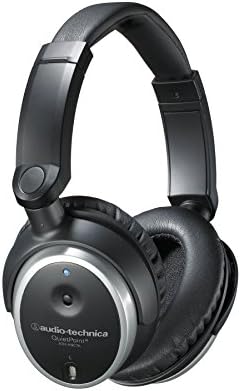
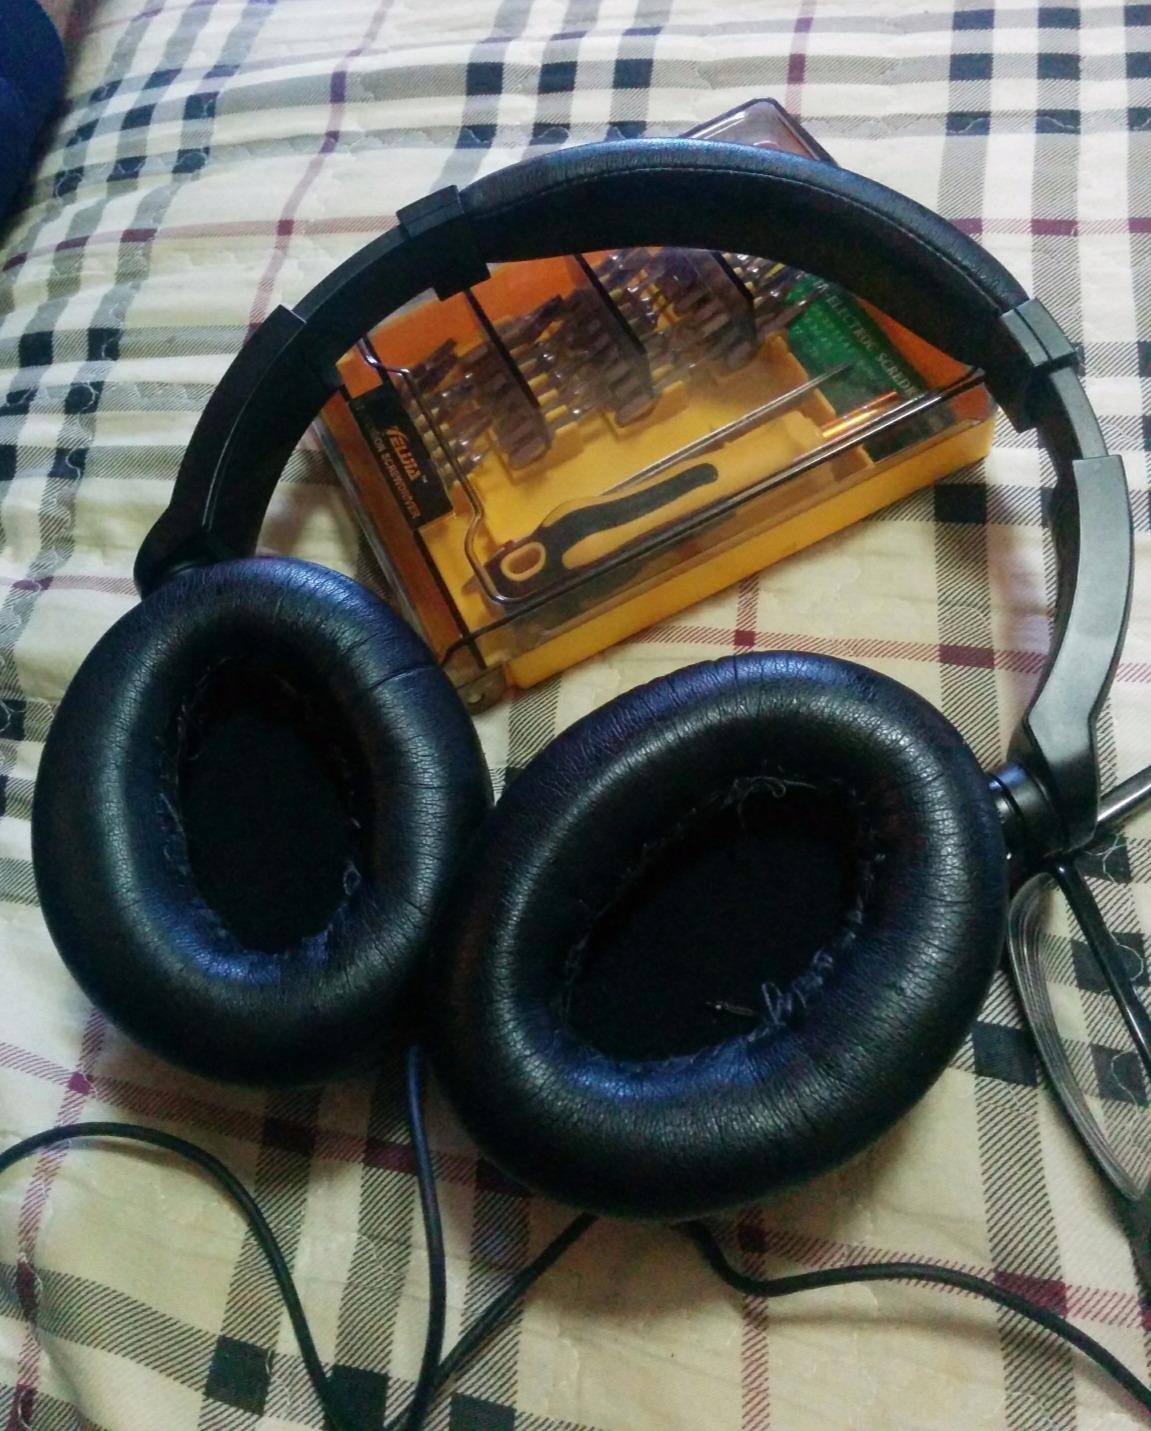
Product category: headphones
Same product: yes